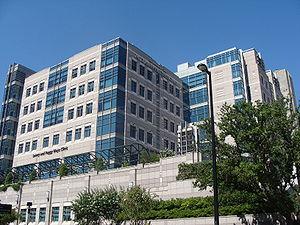
Le Centre médical MD Anderson est l'un des trois centres de lutte contre le cancer des États-Unis établis en 1971 par le National Cancer Act. Il s'agit d'une institution consacrée au soin, à la recherche et à l'enseignement sur les cancers.